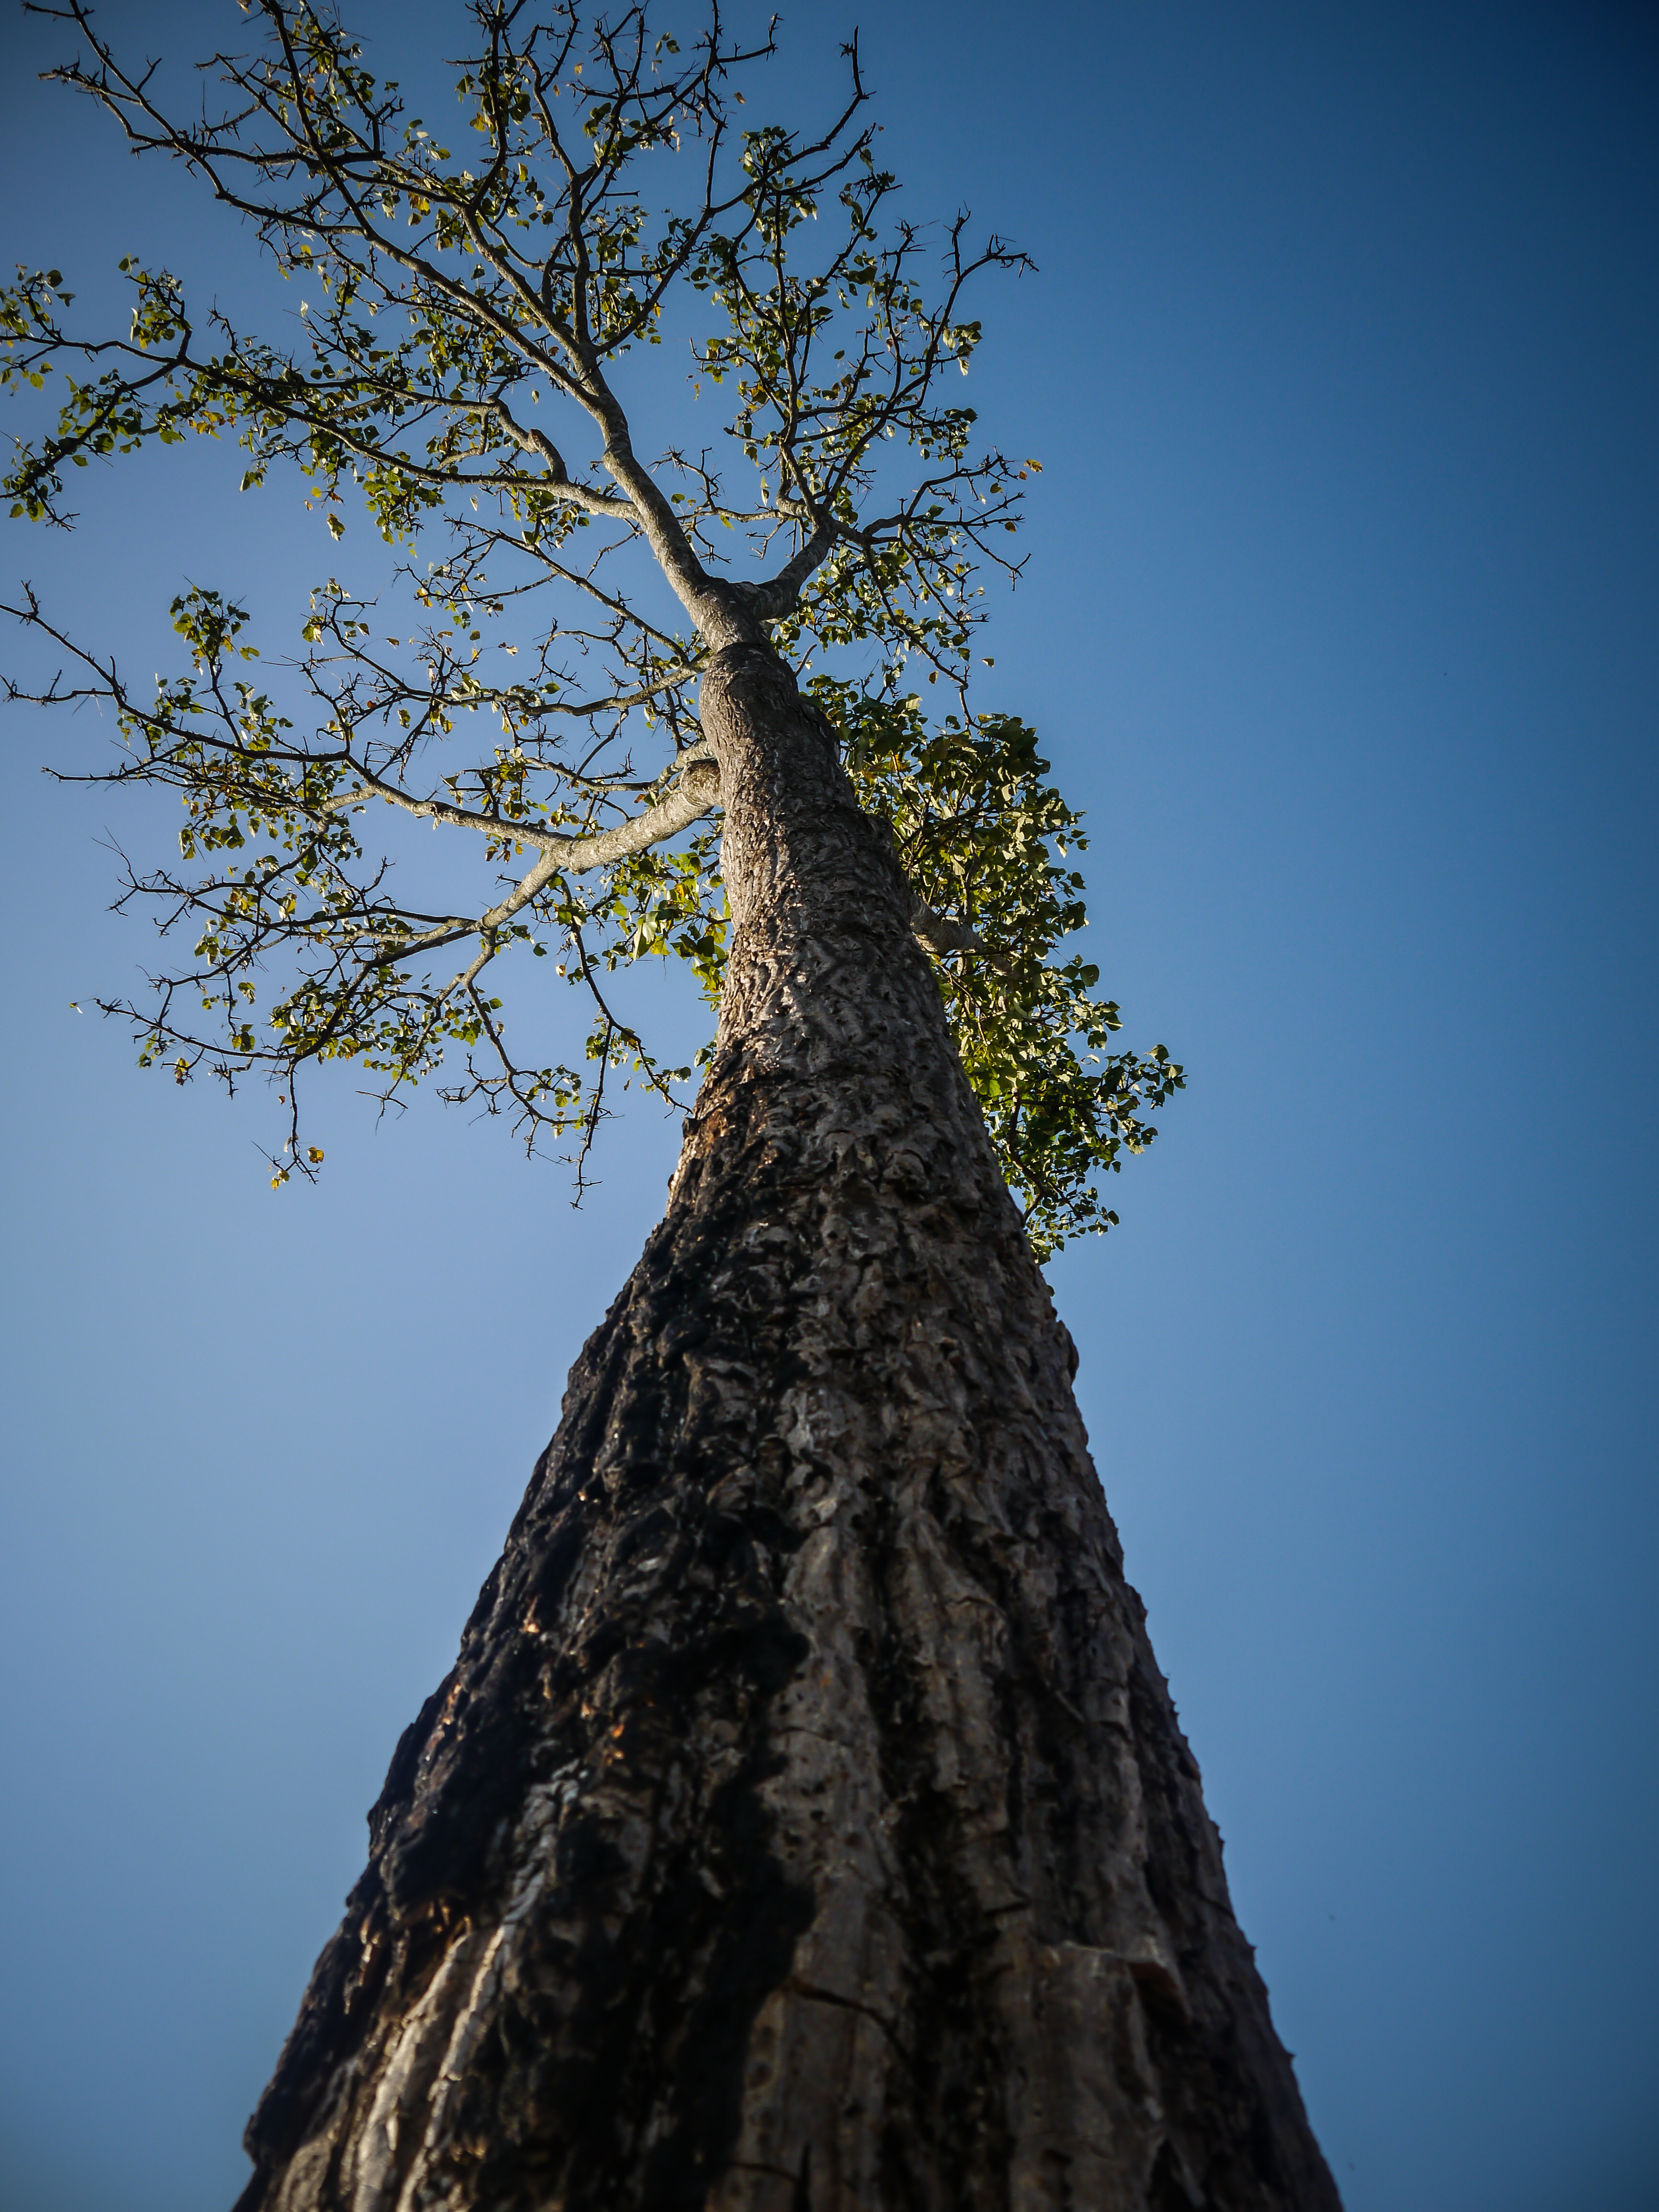
agriculture, angle, bark, big, blue, country, environment, eucalyptus, forest, green, high, landscape, large, leaf, looking, low, natural, nature, old, outdoor, outdoors, park, plant, rural, scene, sky, summer, sunny, tall, tree, tropical, trunk, up, very, view, white, wood, branch, woody plant, shellbark hickory, plant stem, Bigtree, twig, cloud, national park, rock, world